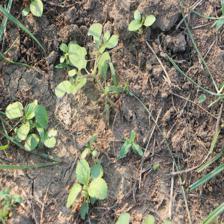
Label: BroadLeafWeed